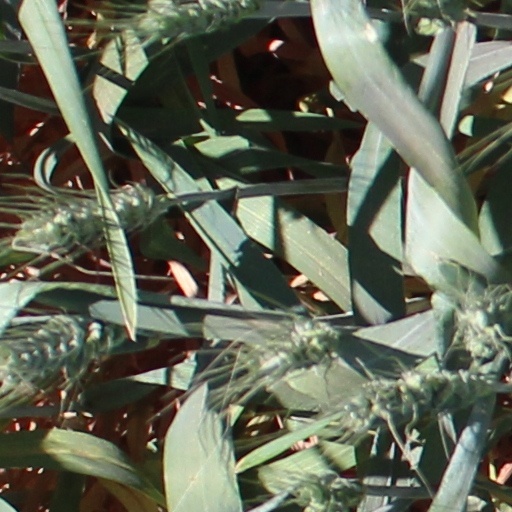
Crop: wheat